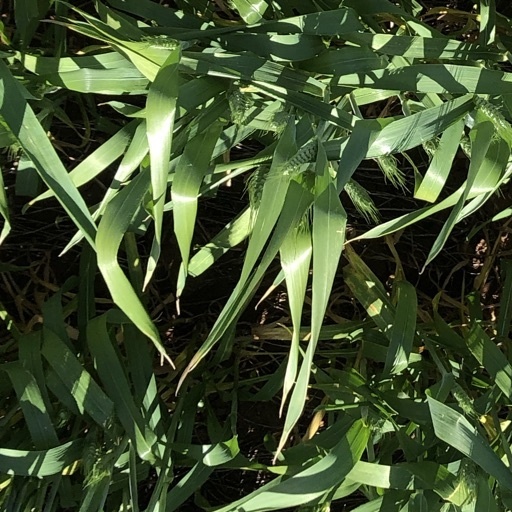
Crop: wheat